Nate Colbert

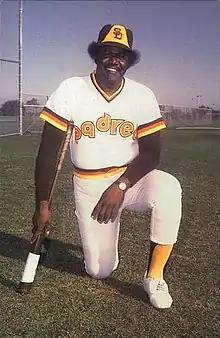
Colbert as a coach with the San Diego Padres in 1983

Nathan Colbert Jr. (April 9, 1946 – January 5, 2023) was an American professional baseball player. He played in Major League Baseball (MLB) as a first baseman from 1966 to 1976, most prominently as a member of the newly formed San Diego Padres, who joined the league as an expansion team in 1969. He was among the inaugural inductees into the Padres Hall of Fame.